North Dakota Highway 210

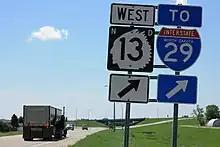
ND 210 approaching its western terminus

The route begins at an interchange with Highway 13 west of Wahpeton. It travels north from there before heading east. It then crosses the Red River and into Minnesota, where it runs into its eastern terminus with MN-210 in Breckenridge.